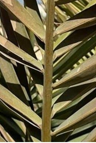
Label: Manganese Deficiency